Tower block

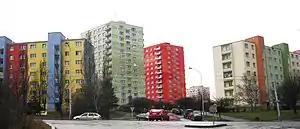
Painted paneláks in Prague, Czech Republic

Streets in the sky is a style of architecture that emerged in Britain in the 1960s and 1970s. Generally built to replace run-down terraced housing, the new designs included not only modern improvements such as inside toilets, but also shops and other community facilities within high-rise blocks. Examples of the buildings and developments are Trellick Tower, Balfron Tower, Broadwater Farm, Robin Hood Gardens and Keeling House in London, Hunslet Grange in Leeds and Park Hill, Sheffield, and Castlefields and Southgate Estate, Runcorn. These were an attempt to develop a new architecture, differentiated from earlier large housing estates, such as Quarry Hill flats in Leeds. Alison and Peter Smithson were the architects of Robin Hood Gardens. As another large example, in 2005 it was decided to carry out a 20-year process of demolition and replacement of dwellings with modern houses in the Aylesbury Estate in south London, built in 1970. The Hulme Crescents in Manchester were the largest social housing scheme in Europe when built in 1972 but lasted just 22 years. The Crescents had one of the worst reputations of any British social housing schemes and were marred by numerous design and practical problems.